Solomon Ettinger

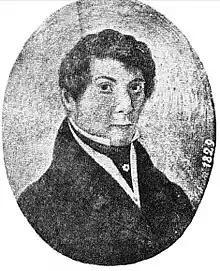

Solomon Ettinger (1802–1856) was a 19th-century Yiddish- and Hebrew-language playwright, poet and writer of songs and fables whose emblematic play "Serkele" has remained a classic of the Yiddish theatre. His given name has appeared variously as Salomon or Shlomo or Shloyme and his family name has also been rendered as Ettingher.